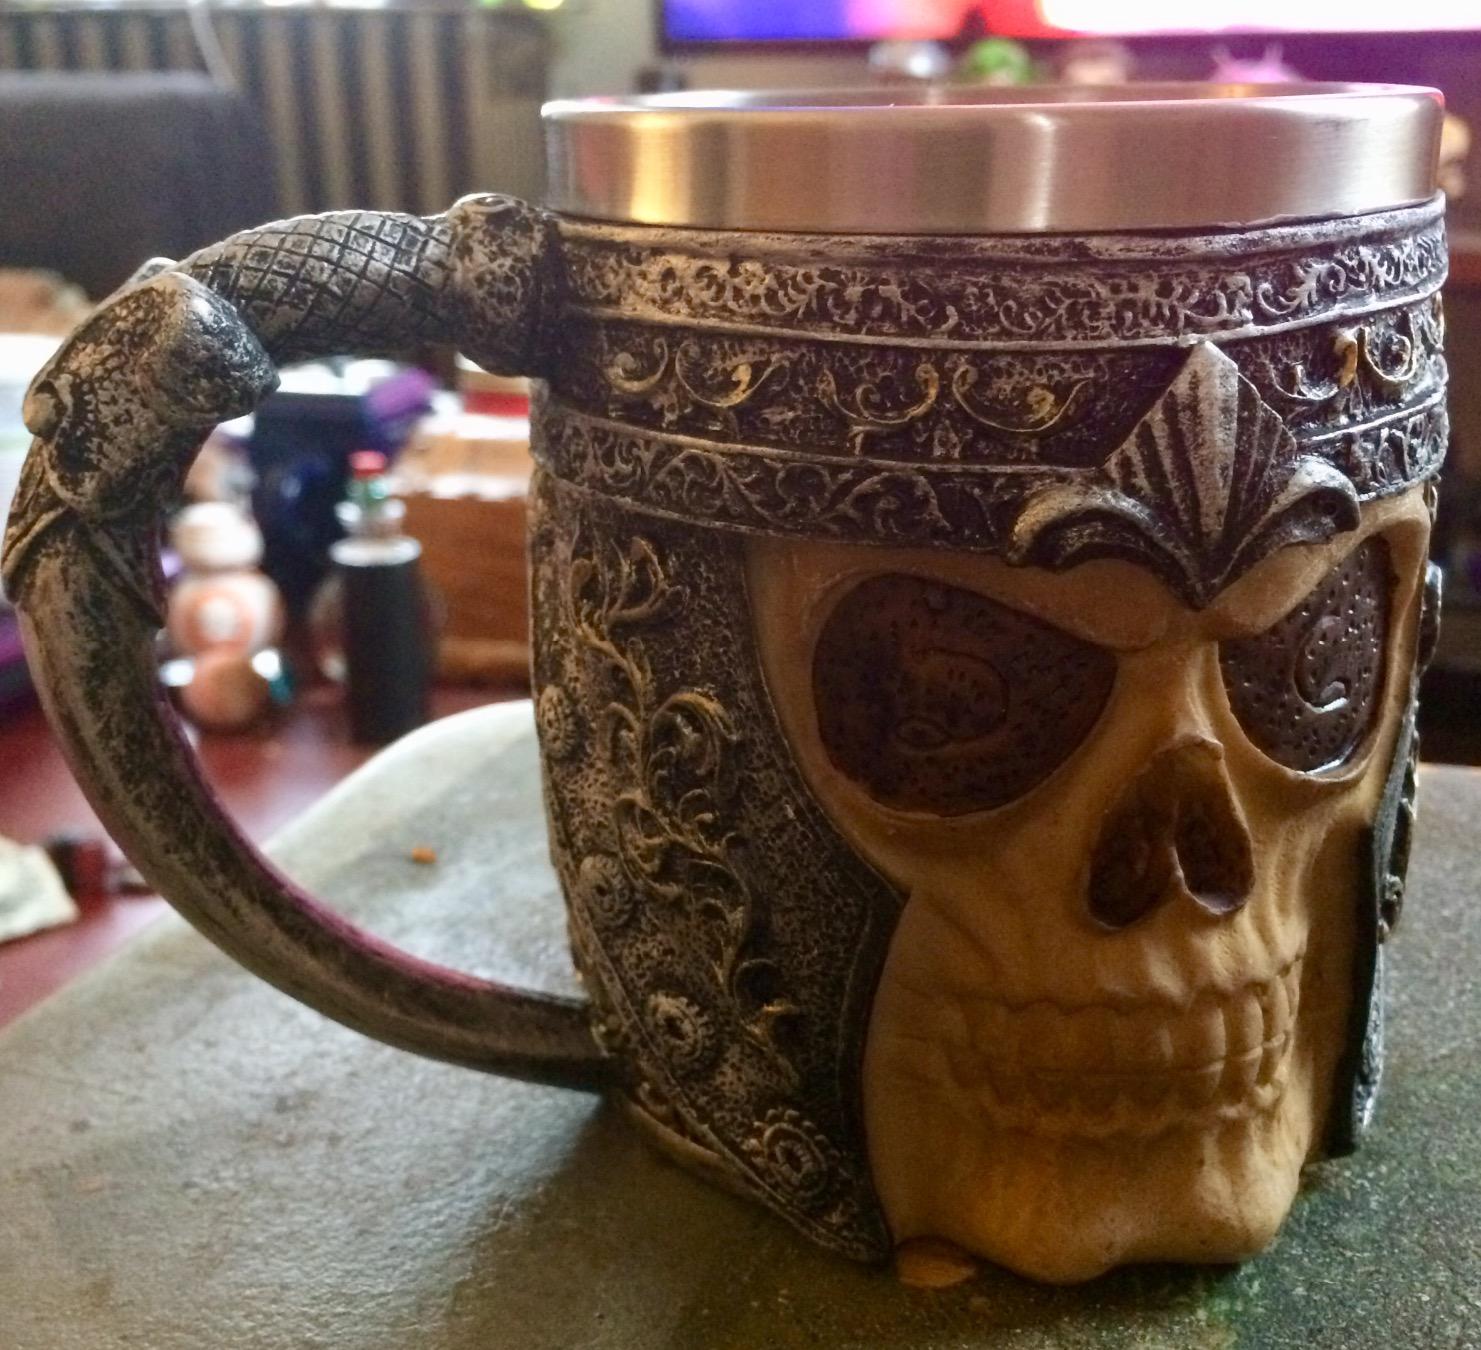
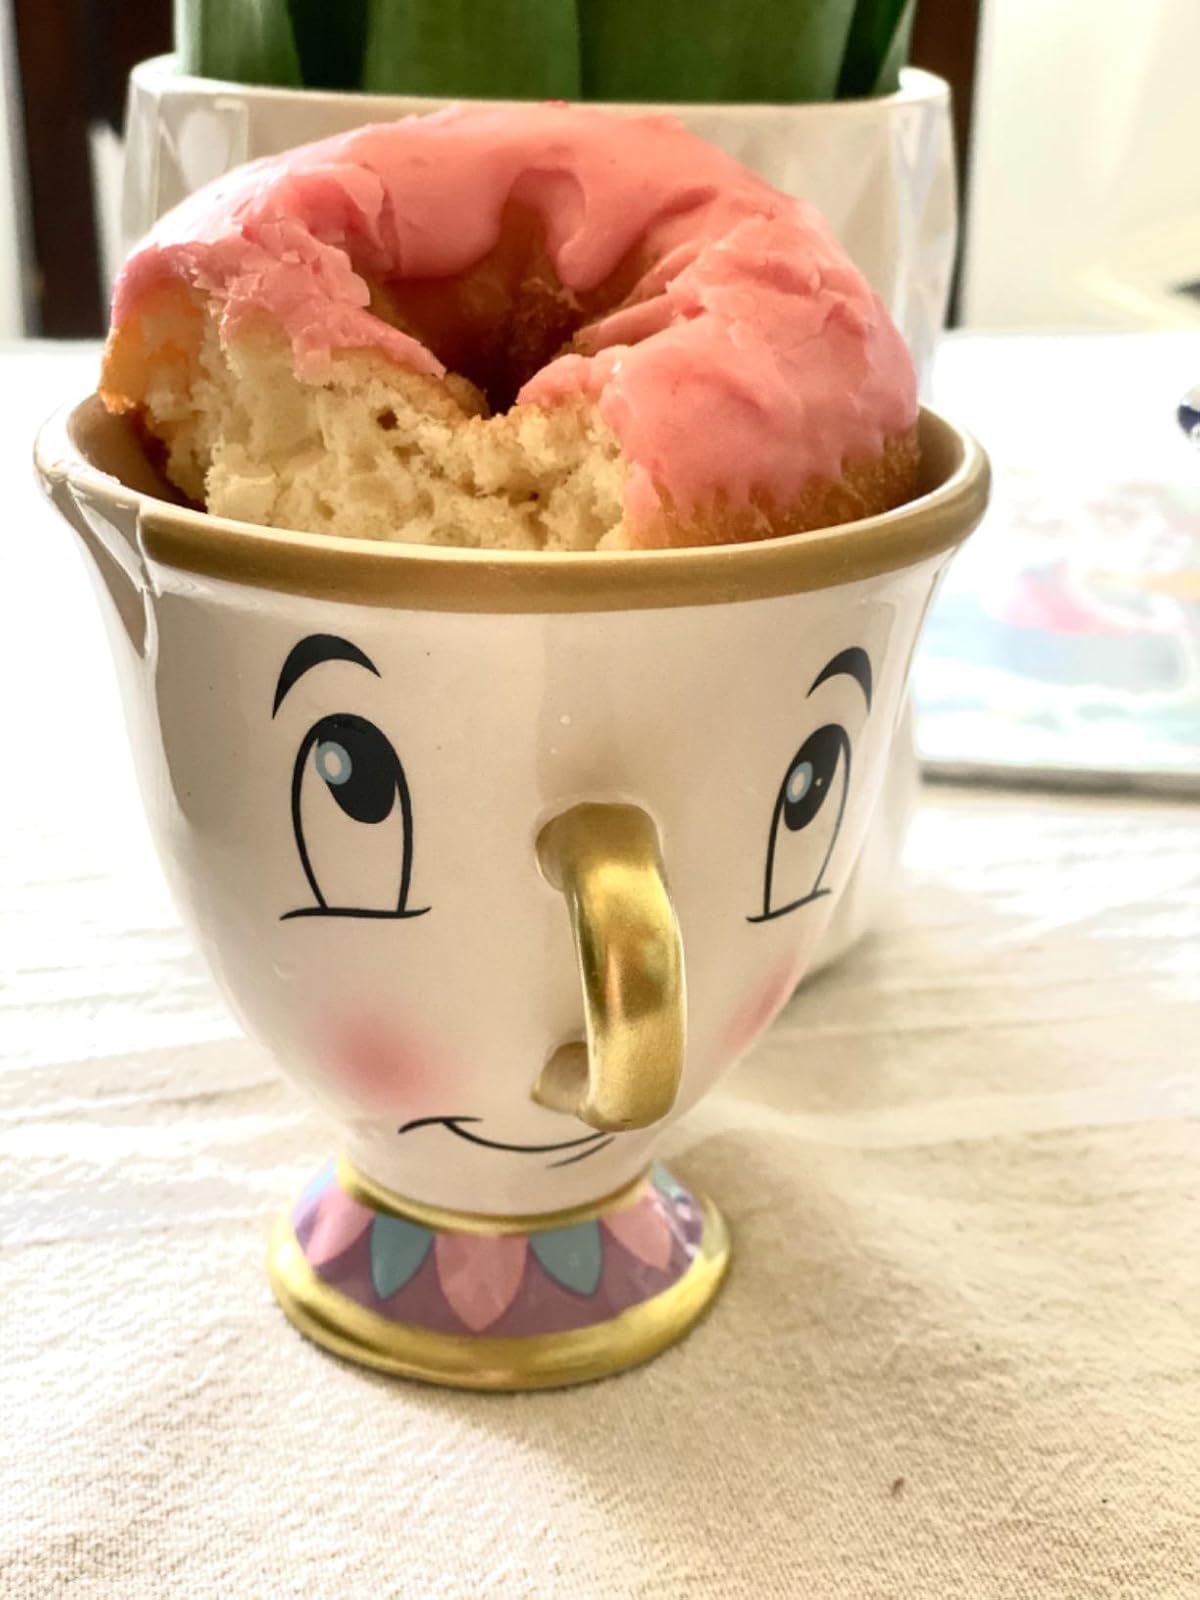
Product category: items_mug
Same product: no